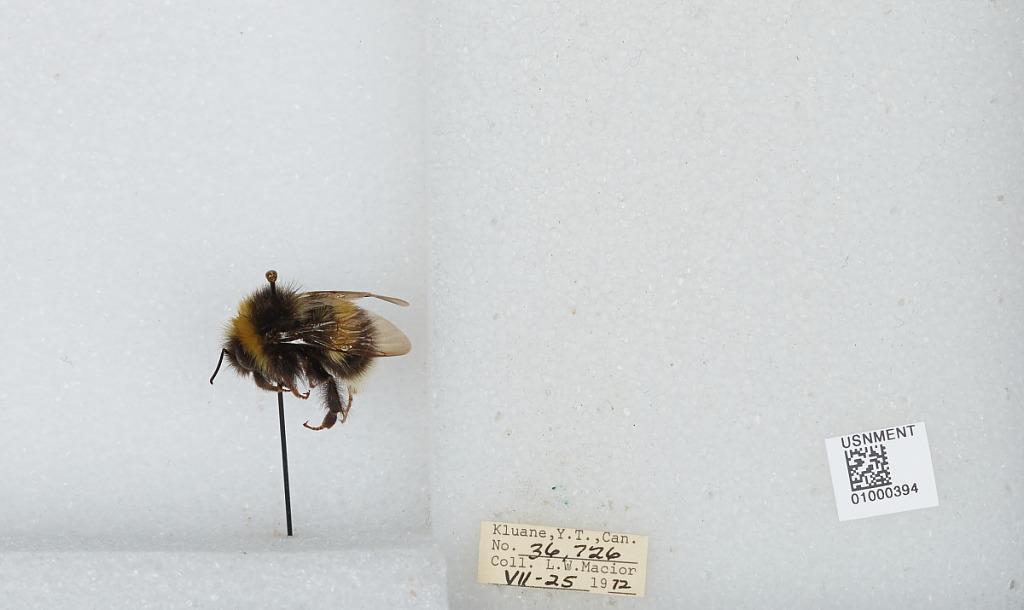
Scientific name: Bombus (Bombus) lucorum (Linnaeus)
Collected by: L. Macior
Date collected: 1972-7-25
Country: Canada
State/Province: Yukon Territory
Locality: Kluane
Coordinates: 60.75, -139.5